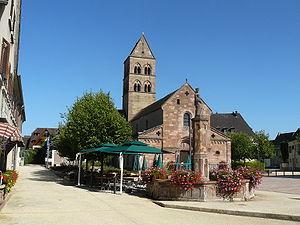
Église Saint-Pierre et Saint-Paul